Aniversario: Never Compromise

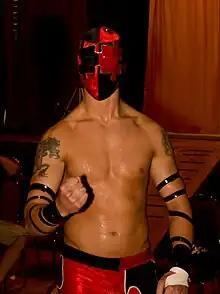
Jigsaw, who was crowned one half of the new Campeones de Parejas at Aniversario: Never Compromise

The first title match of the pay-per-view saw 3.0 (Scott Parker and Shane Matthews) defend the Chikara Campeonatos de Parejas against Pieces of Hate (Jigsaw and The Shard) in a two out of three falls match. The challengers won the first fall, when The Shard surprised Parker with a roll-up. Before the start of the second fall, The Shard attacked Parker's ankle, leaving him lying on the floor outside the ring for most of the fall, during which Pieces of Hate concentrated on attacking Matthews' ankle. Eventually, Parker managed to return to the match and fired a comeback, which ended with him and Matthews performing their double-team finishing maneuver, the "Sweet Taste o' Professionalism", on The Shard to win the second fall and tie the score. In the third fall, Jigsaw removed Parker from the ring, before hitting a superkick on Matthews, whom The Shard then locked in an ankle lock. After The Shard added a grapevine to the hold, Matthews went unconscious, giving Pieces of Hate the third fall and the match and making them the new Campeones de Parejas.